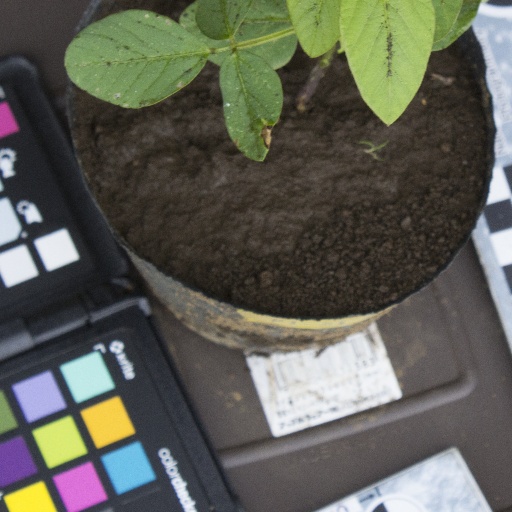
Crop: soybean